National Center for Research on Evaluation, Standards, and Student Testing

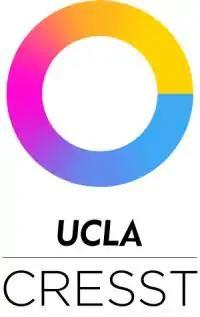
CRESST Logo

The National Center for Research on Evaluation, Standards, and Student Testing (CRESST) is a research partnership consisting of UCLA, the University of Colorado, Stanford University, RAND, the University of Pittsburgh, the University of Southern California, Educational Testing Service, and the University of Cambridge, United Kingdom.